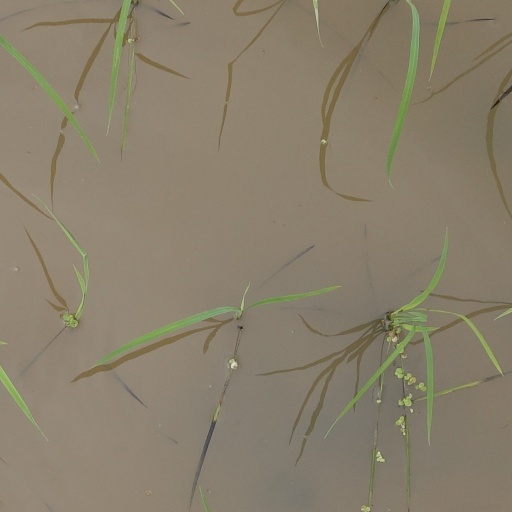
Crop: rice